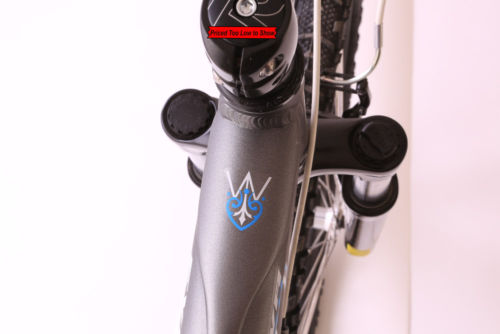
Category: bicycle